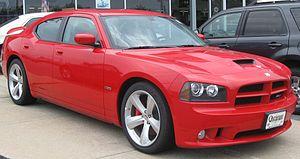
Street & Racing Technology, dont l'abréviation est SRT, est une filiale du groupe Fiat Chrysler Automobiles chargée de développer des modèles performants basés sur des voitures dont les marques appartiennent au groupe : Chrysler, Dodge ou Jeep.